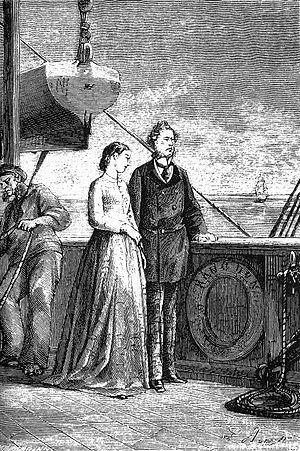
""Le tour du monde en quatre-vingts jours"", Alphonse de Neuville &amp
Les femmes dans l’œuvre de Jules Verne sont omniprésentes. Voyageuses, instruites et cultivées, y compris dans le domaine scientifique -, politisées et anti-esclavagistes, opposées au massacre des animaux, prêtes à affronter d'innombrables dangers pour retrouver ou protéger ceux qu'elles aiment, rejetant le poids des conventions sociales dans leurs histoire de cœur, ces femmes constituent pour l'époque une galerie de portraits étonnante de modernité.
Aouda est l'un des principaux personnages du Tour du monde en quatre-vingts jours de Jules Verne.